Kıvanç Karakaş

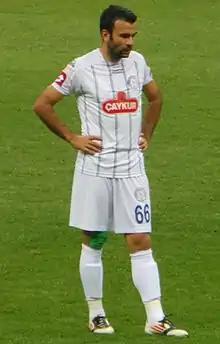
Karakaş in the shirt of Çaykur Rizespor

Kıvanç Karakaş (born 3 March 1985) is a Turkish professional footballer.